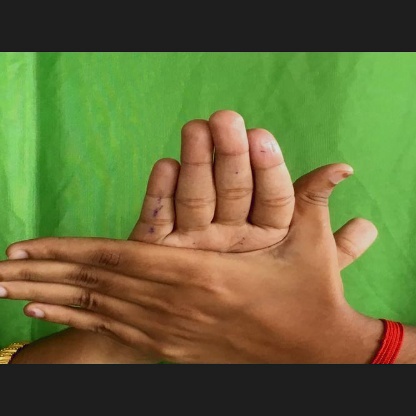
Mudra: Chakra